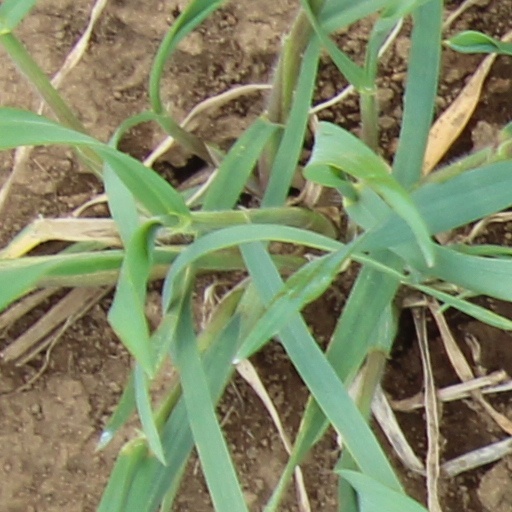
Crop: wheat